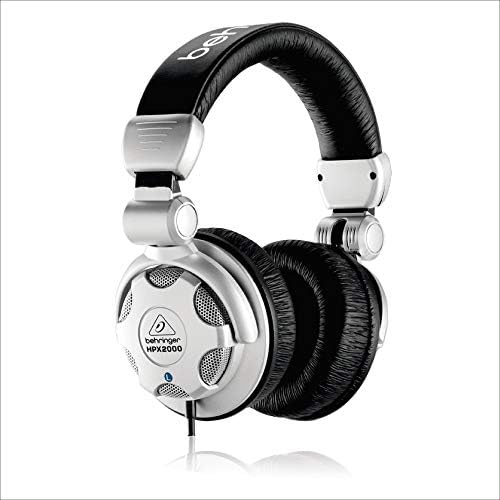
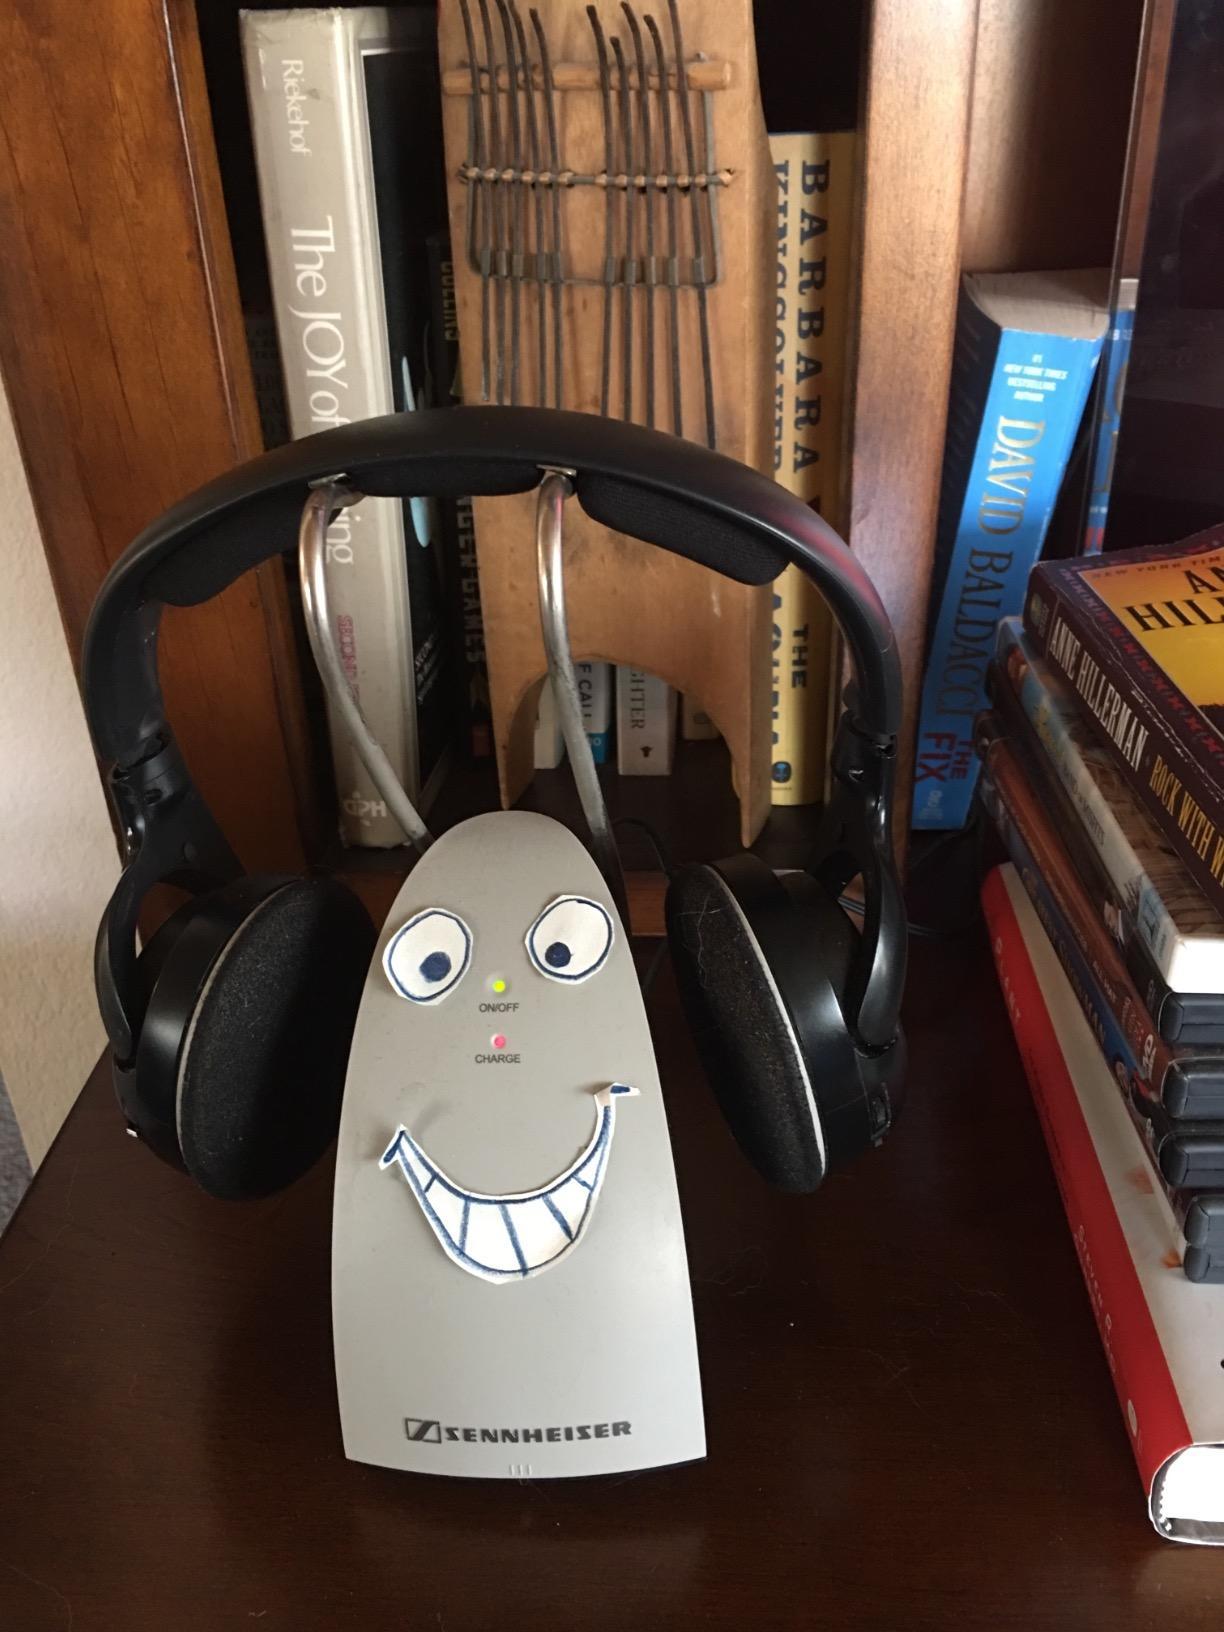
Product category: headphones
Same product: no